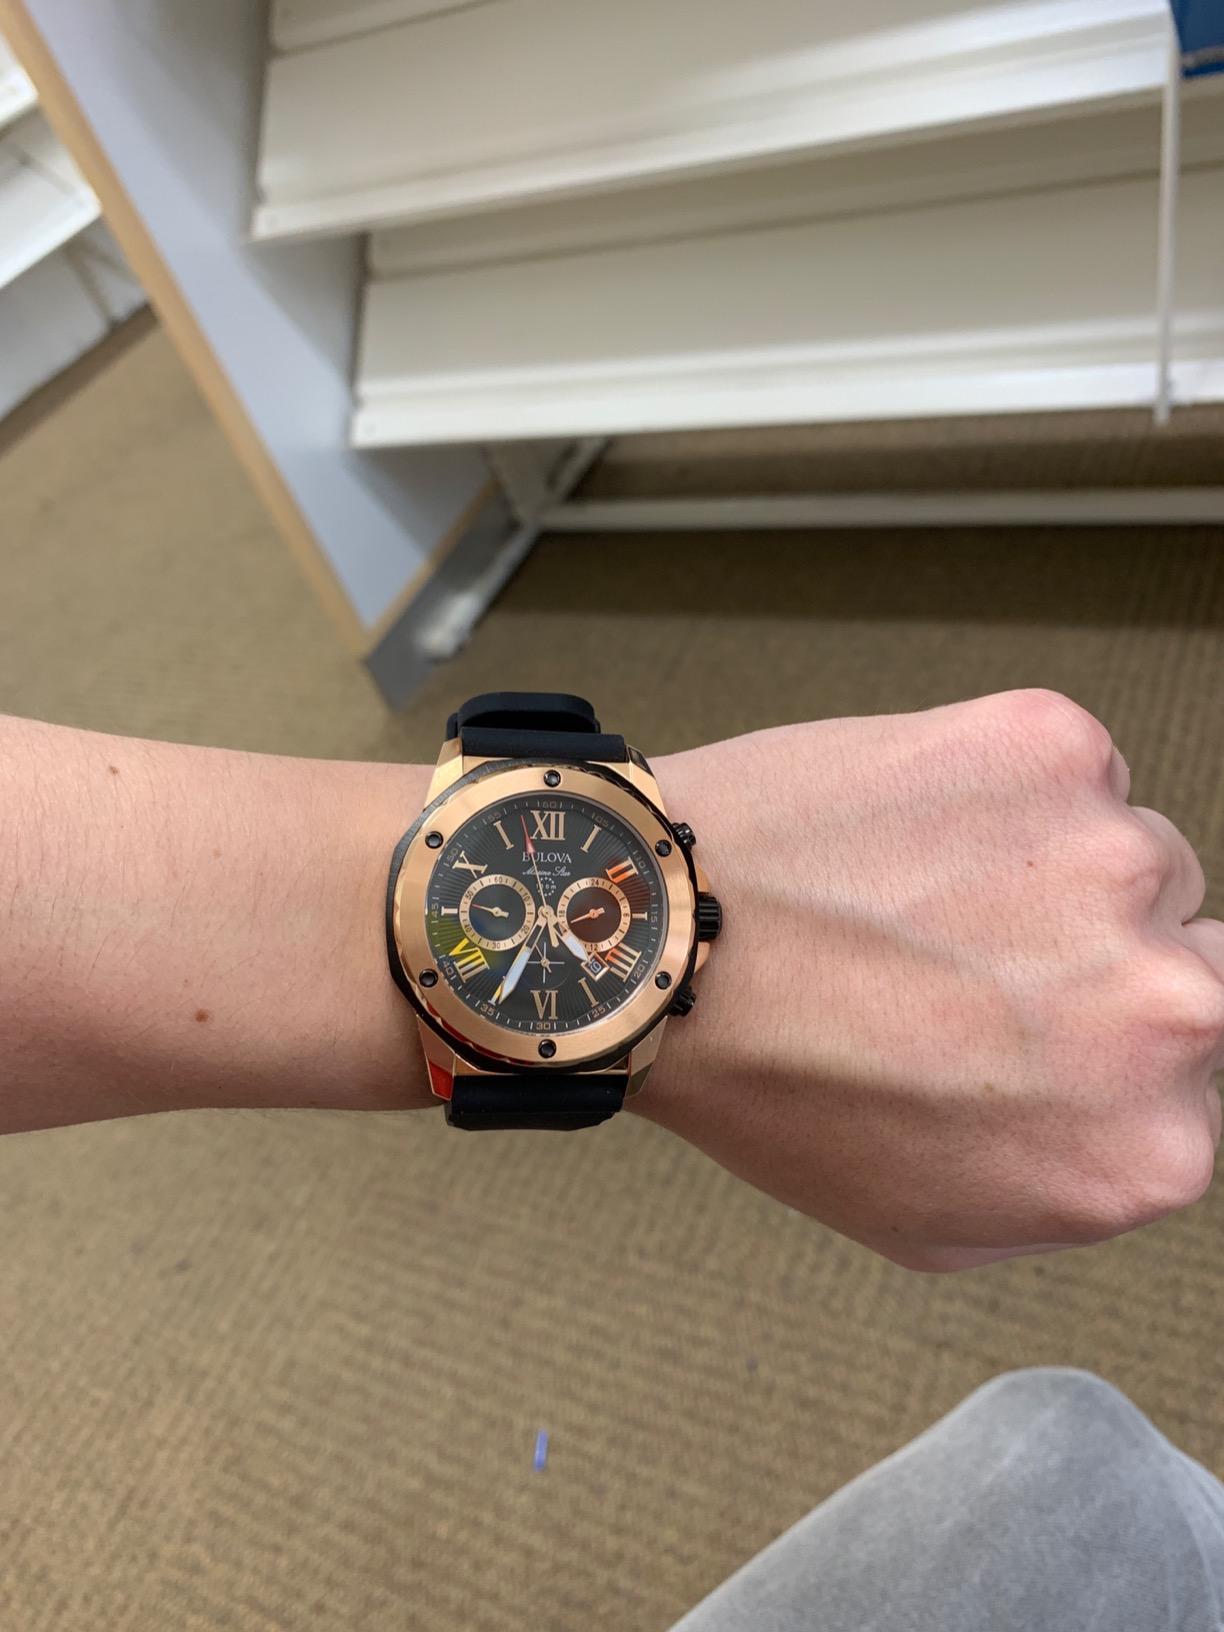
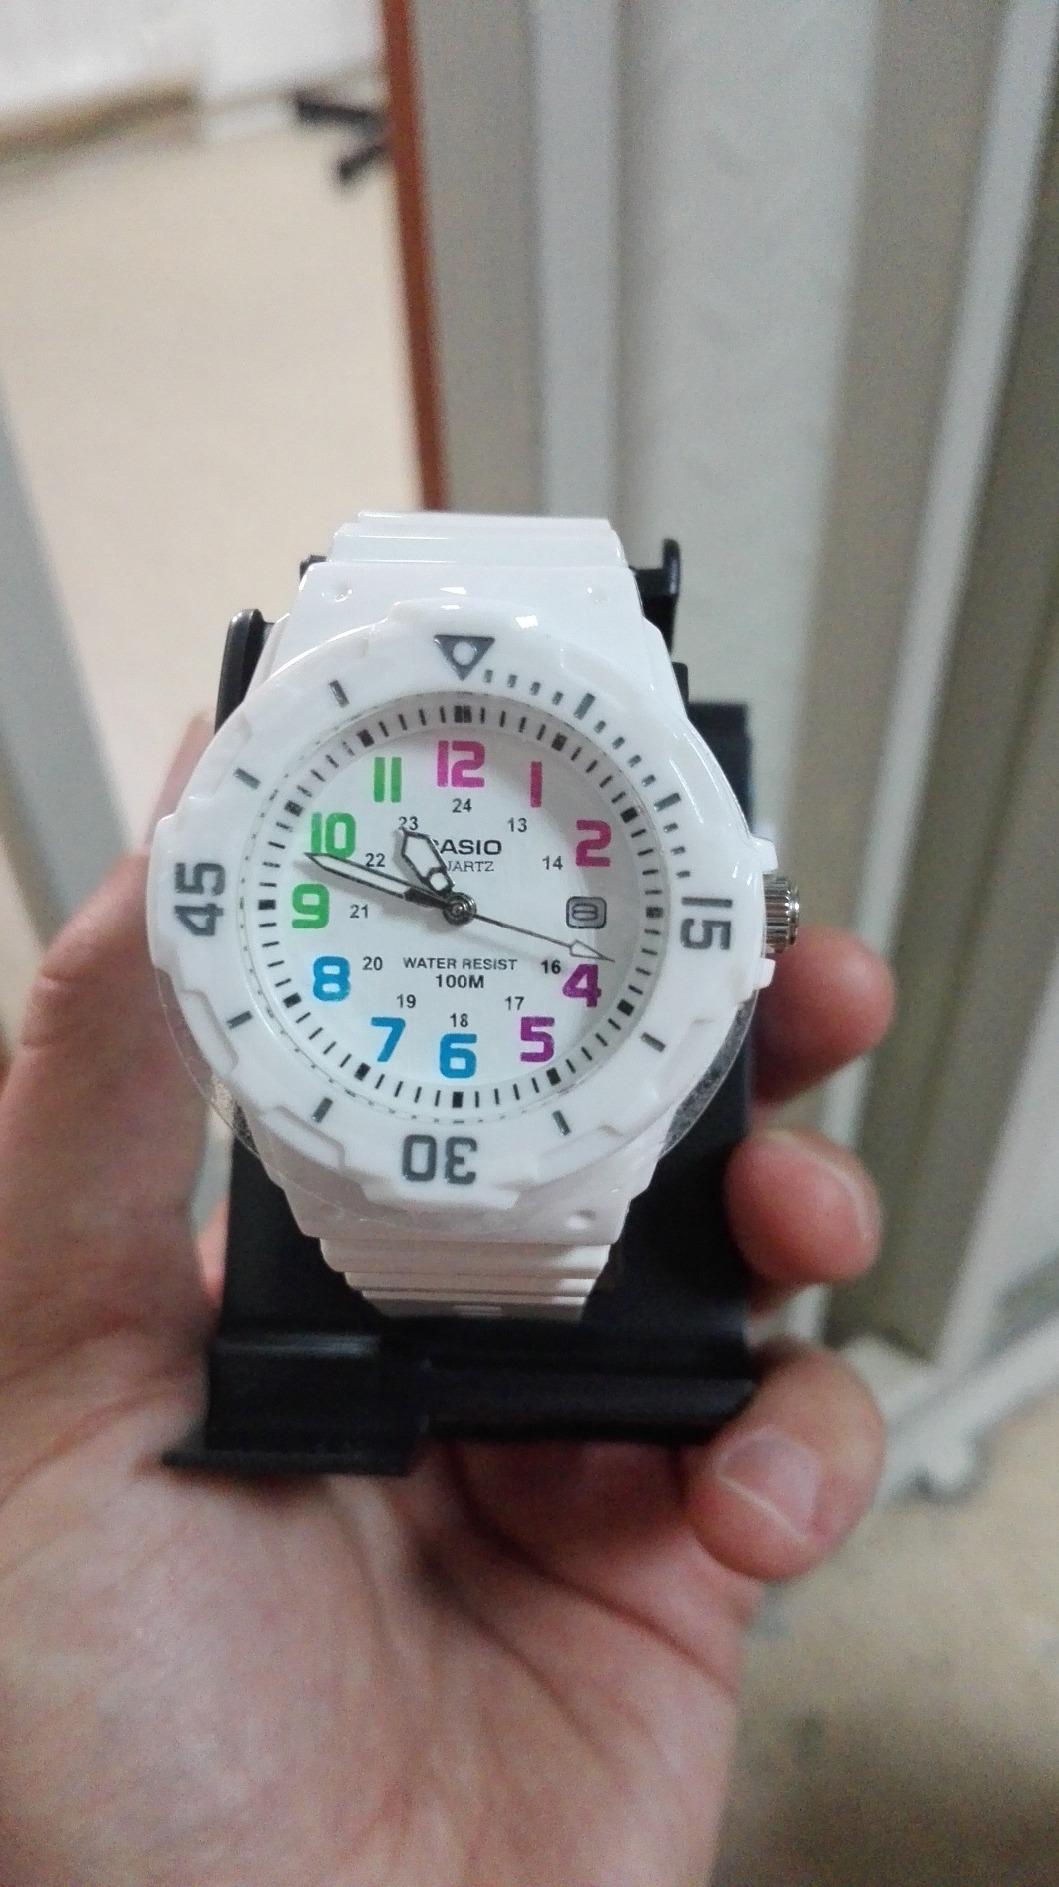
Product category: accessories_watch
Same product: no